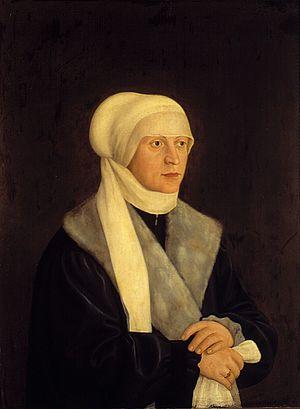
Cette page dresse une liste de personnalités nées au cours de l'année 1492 :